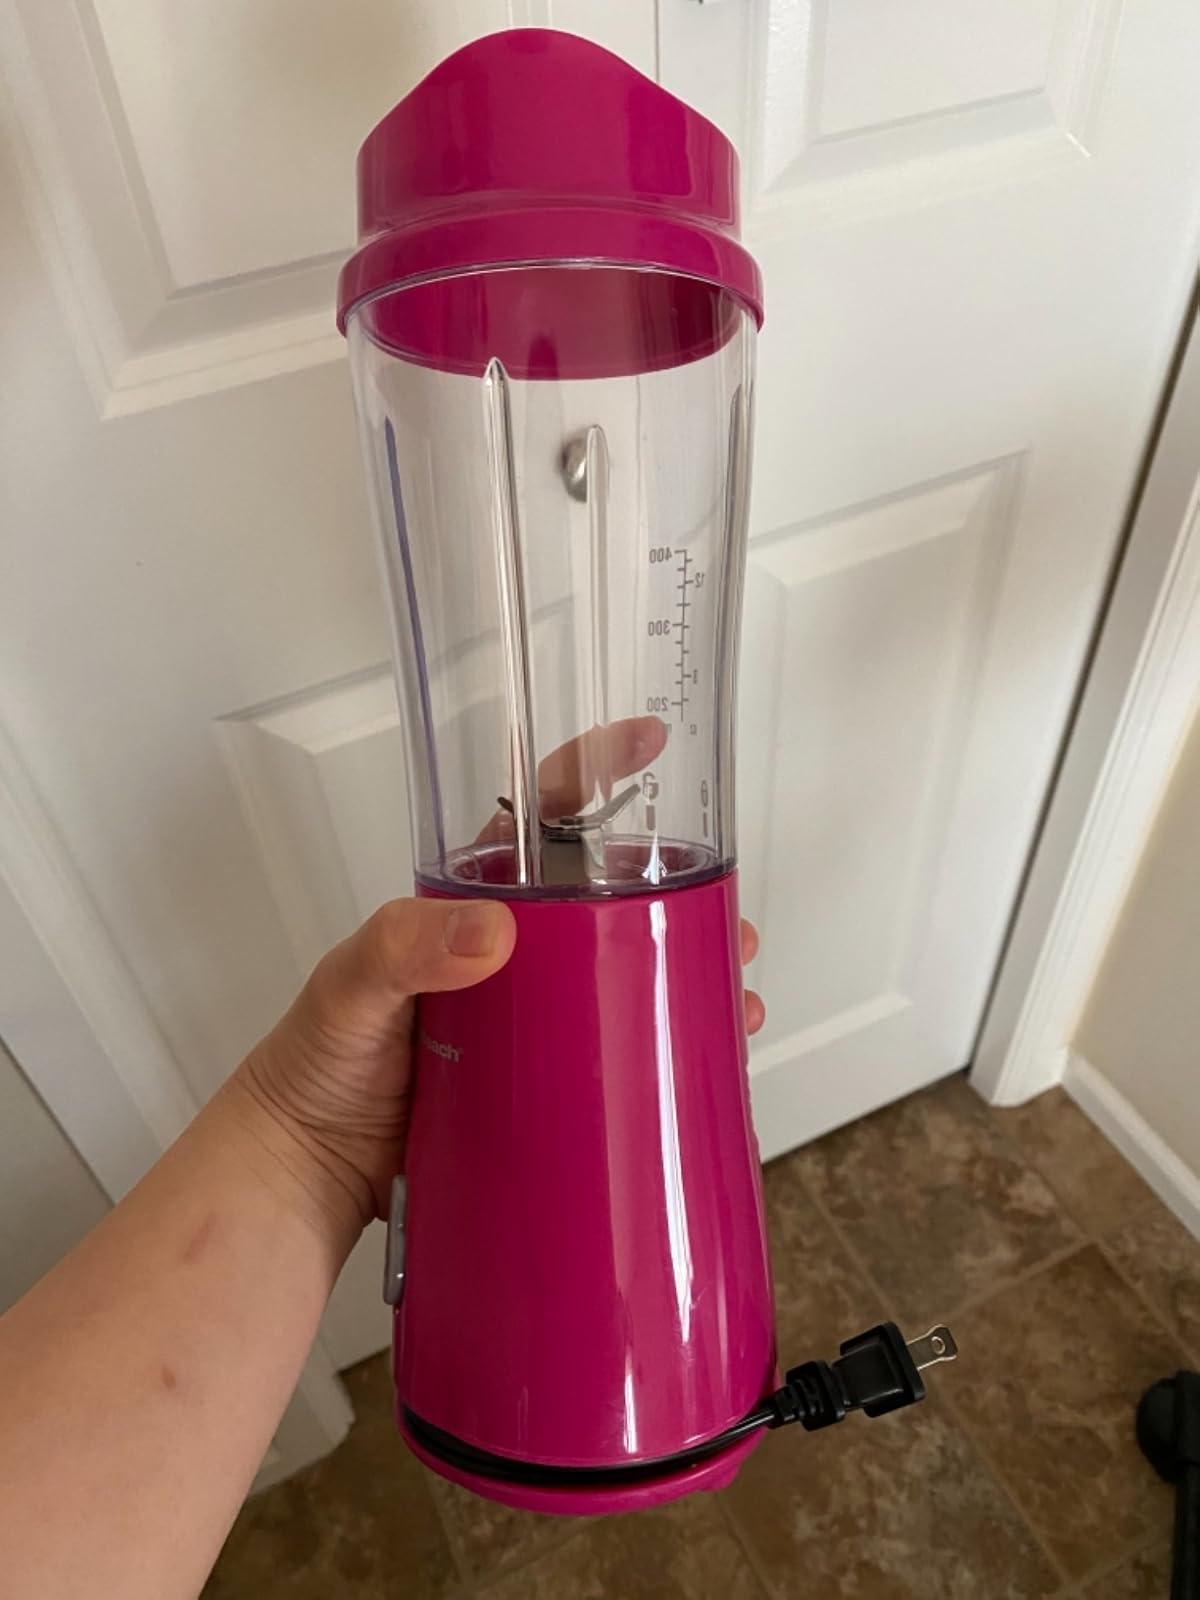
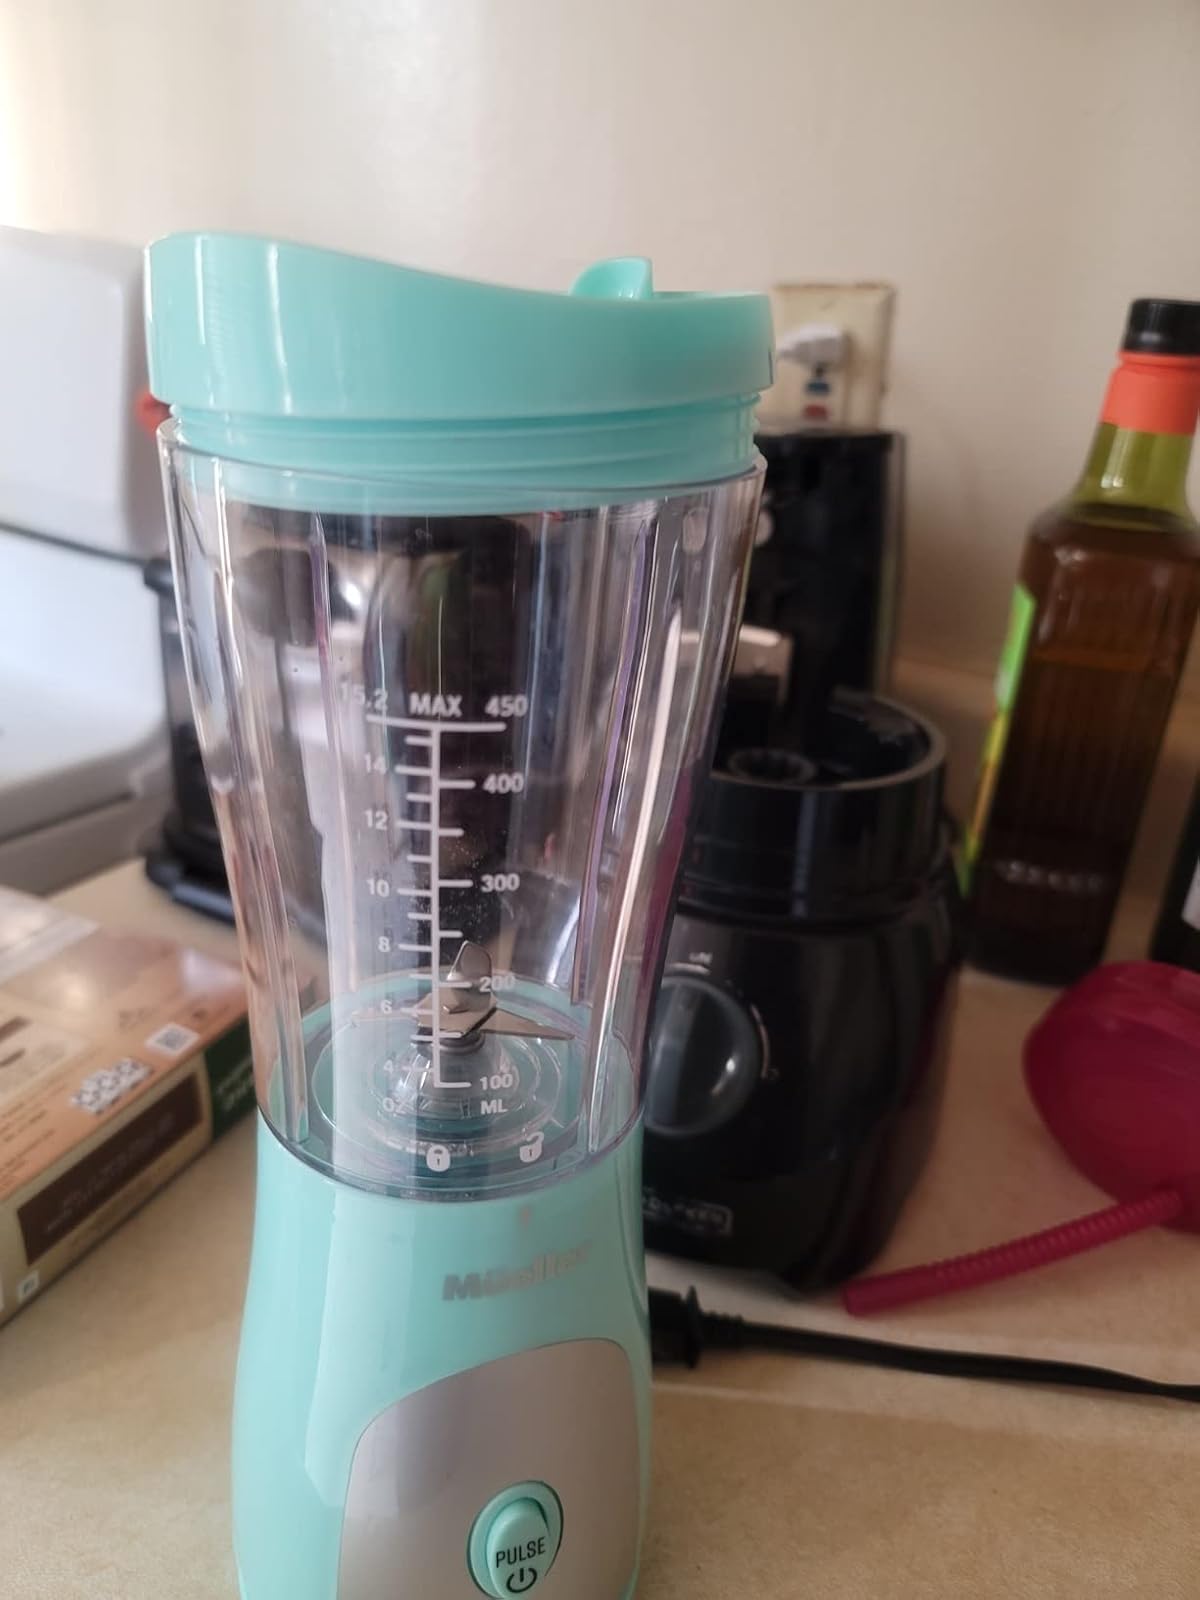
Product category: items_blender
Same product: no